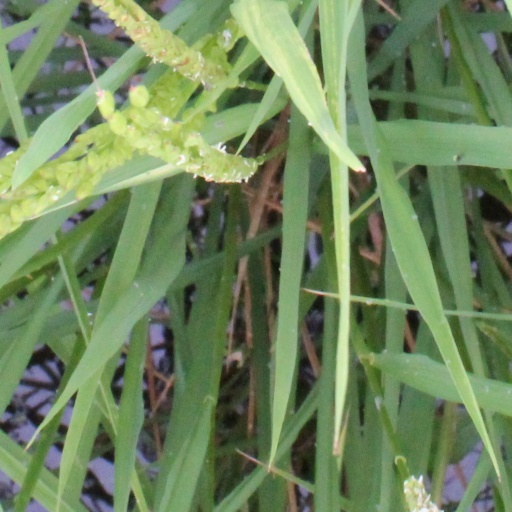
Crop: rice